Gil Island (Canada)

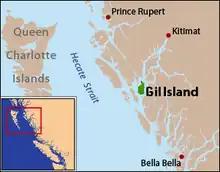
Location map of Gil Island

Gil Island is an island on the North Coast of British Columbia, Canada, located on the west side of Whale Channel in the entrance to Douglas Channel, one of the main coastal inlets, on the route of the Inside Passage between Pitt Island and Princess Royal Island. It is long, with a width ranging from , and an area of . The only named summit on the mountainous island is Mount Gil, which faces the opening of Douglas Channel.